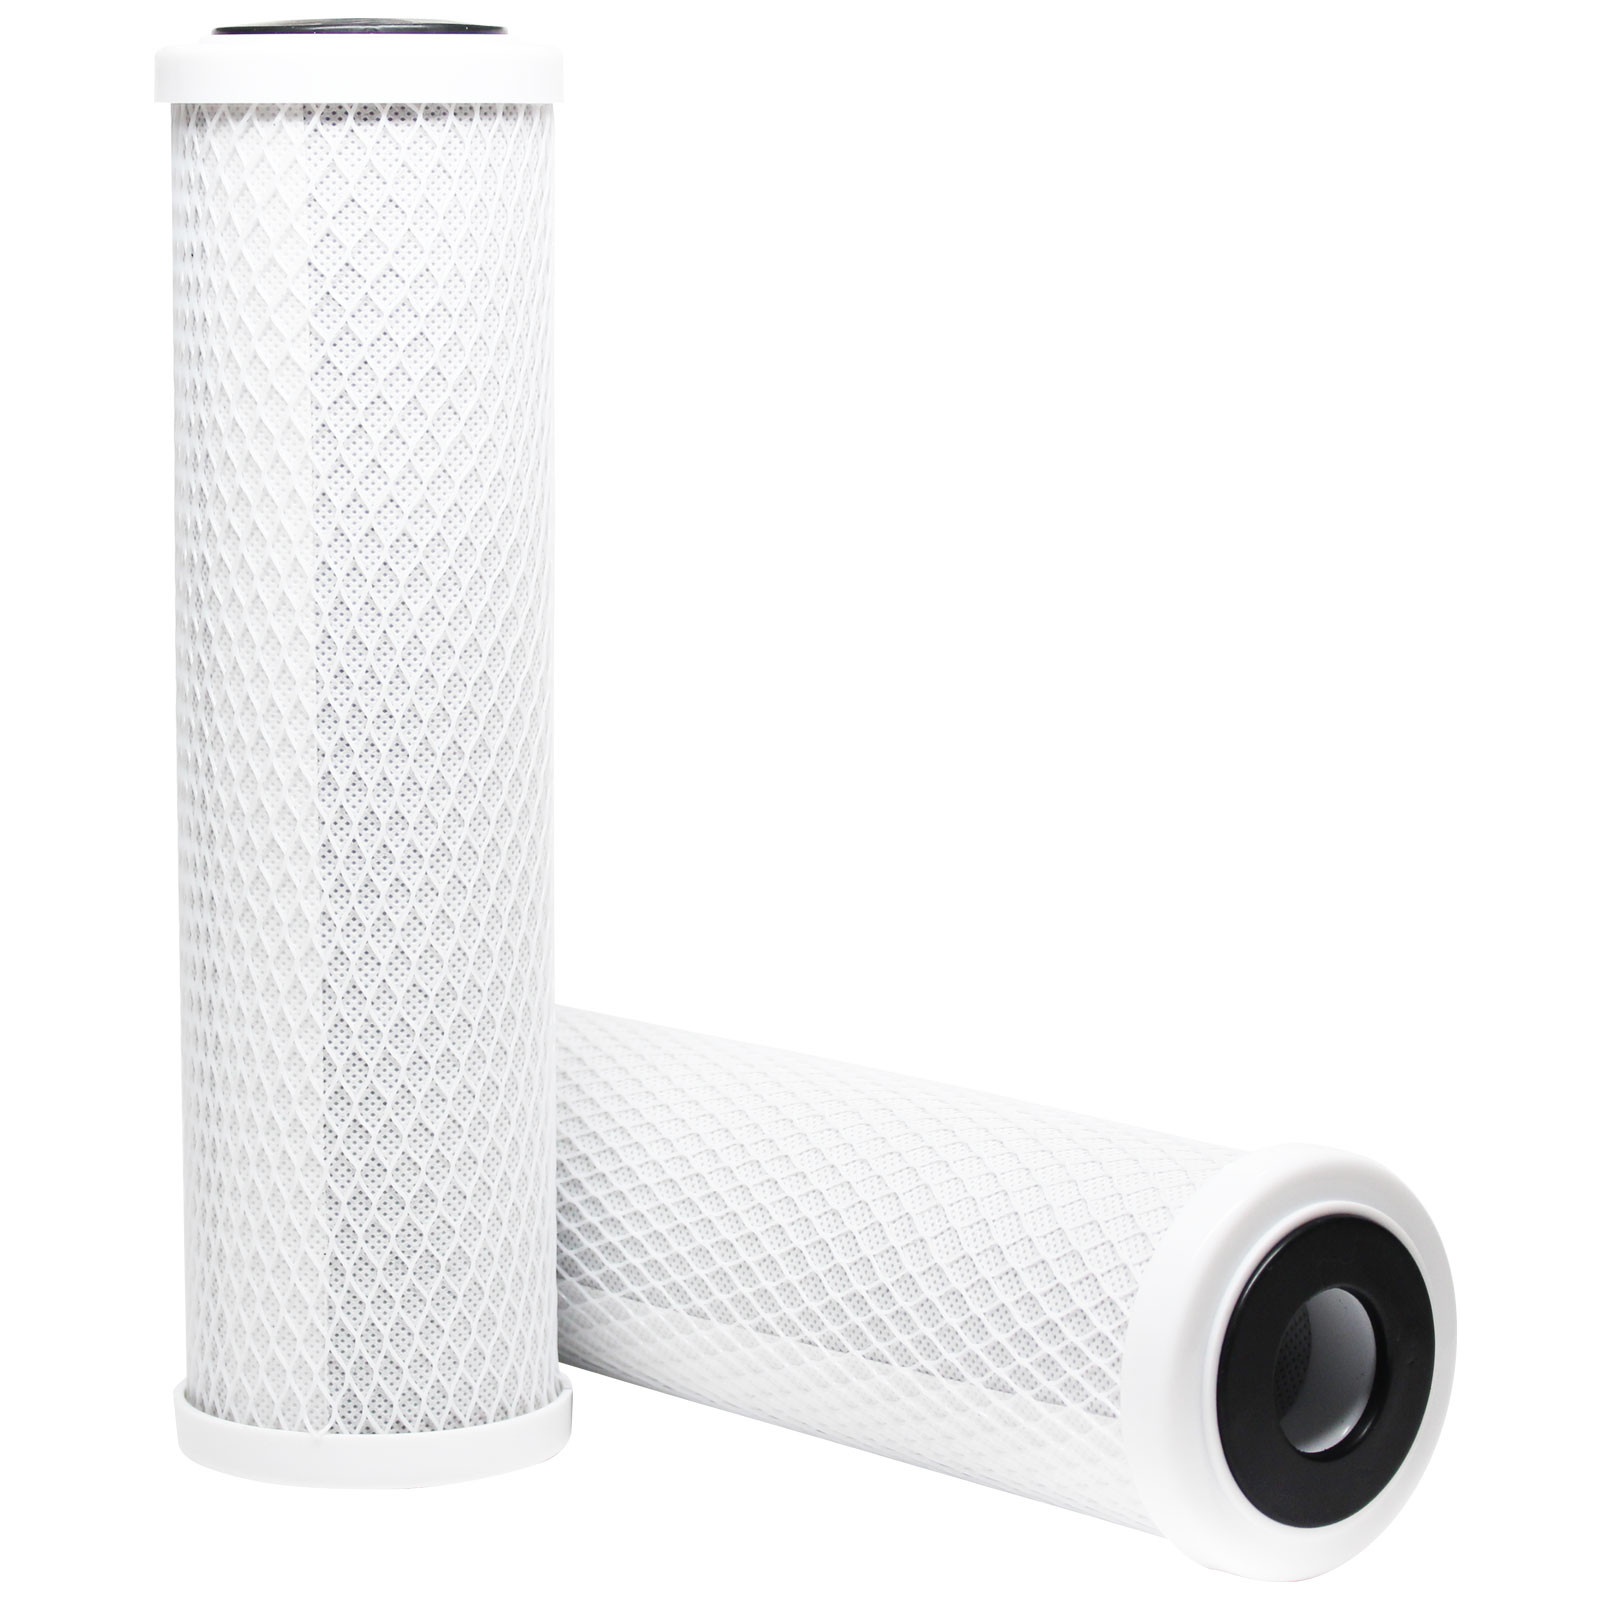
2-Pack H2O Distributors H2O-UCF-01 Activated Carbon Block Filter Replacement
2-Pack Replacement H2O Distributors H2O-UCF-01 Activated Carbon Block Filter Reduce water bottle waste and save money while also helping the environment by using water filters. NSF certified, coconut shell carbon, universal 10 inch activated carbon block filter. Improves taste and clarity while retaining beneficial nutrients by reducing chlorine, fine sediment, odor, silt, rust. Removes undesirable and possibly harmful waterborne contaminants, particles, chemicals and microorganism. For the highest quality water and best contaminant reduction replace the filter every 6 months. For a list of other compatible models, please click here . SKU: WF-RO-CB10-2PK-DL47
Brand: Denali Pure
Category: Sporting Goods > Outdoor Recreation > Camping & Hiking > Portable Water Filters & Purifiers